Answer in natural language. Consider the 3D positions of the objects in the scene and not just the 2D positions in the image. Is the centerpoint of  brown top white leg dining table at a higher height than metal-framed black chair (marked C)? Choose between the following options: no or yes
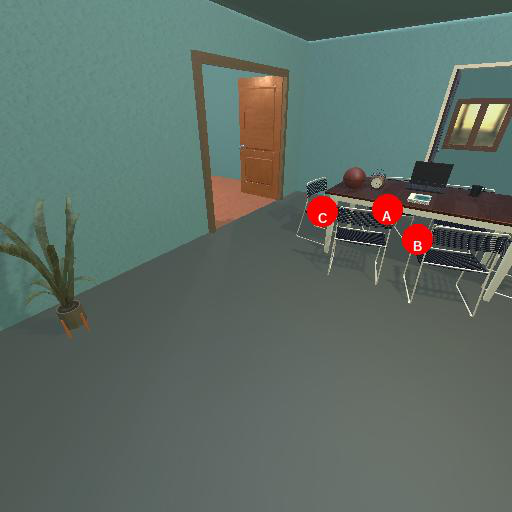
<answer>no</answer>